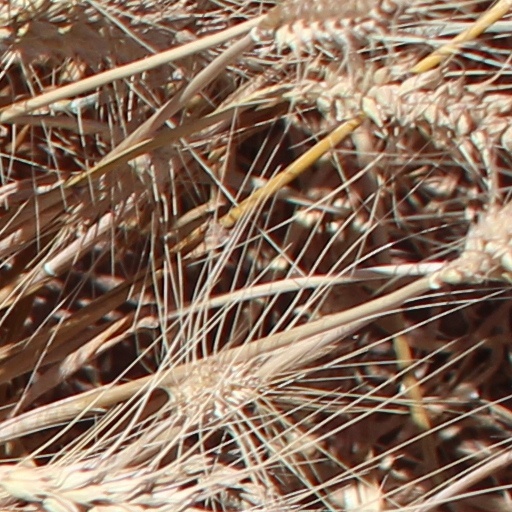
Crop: wheat